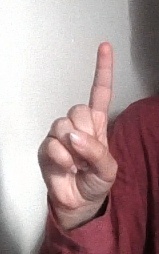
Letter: bb